Melaleuca depressa

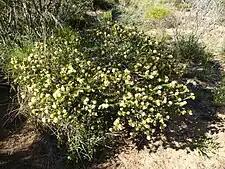
Habit

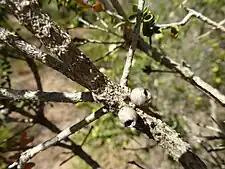
Fruit

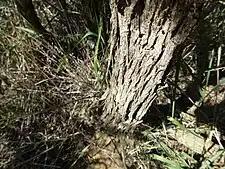
Bark

"Melaleuca depressa" was first formally described in 1904 by Ludwig Diels in "Botanische jahrbucher fur systematik, pflanzengeschichte und pflanzengeographie" under the heading "Fragmenta Phytographiae Australiae occidentalis:Beitrage zur Kenntnis der Pflanzen Westaustraliens, ihrer Verbreitung und ihrer Lebensverhaltnisse" ("Contributions to the knowledge of the plants of West Australia, where they are found and their conditions of existence"). The specific epithet ("depressa") is from the Latin "depressus" meaning "flattened from above, somewhat sunken at the centre", although it is not clear why Diels chose this epithet.